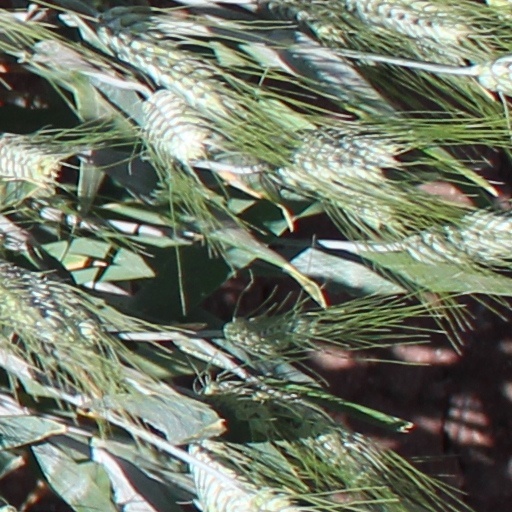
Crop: wheat